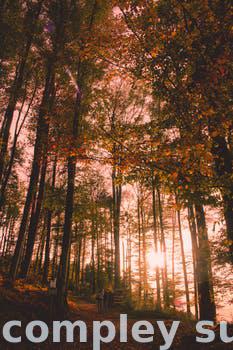
Label: Watermark